Sulguni

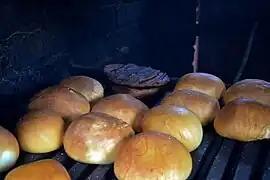
Suluguni being smoked

According to the 1970s sources, sulguni accounted for around 27% of cheese production in Georgia. It was the third most popular pickled cheese of the Soviet Union, with 16.5% share in 1987 (after bryndza and Ossetian cheese).